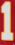
Number: 1